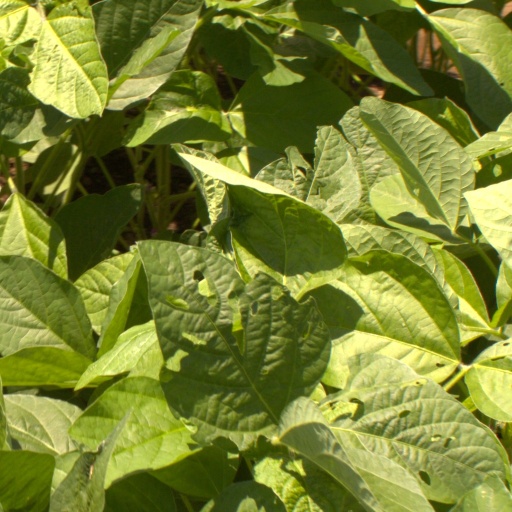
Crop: soybean